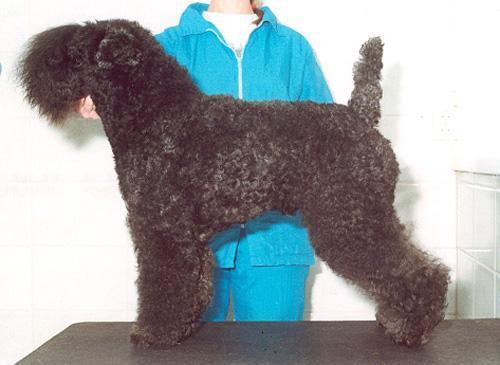
Kerry_blue_terrier